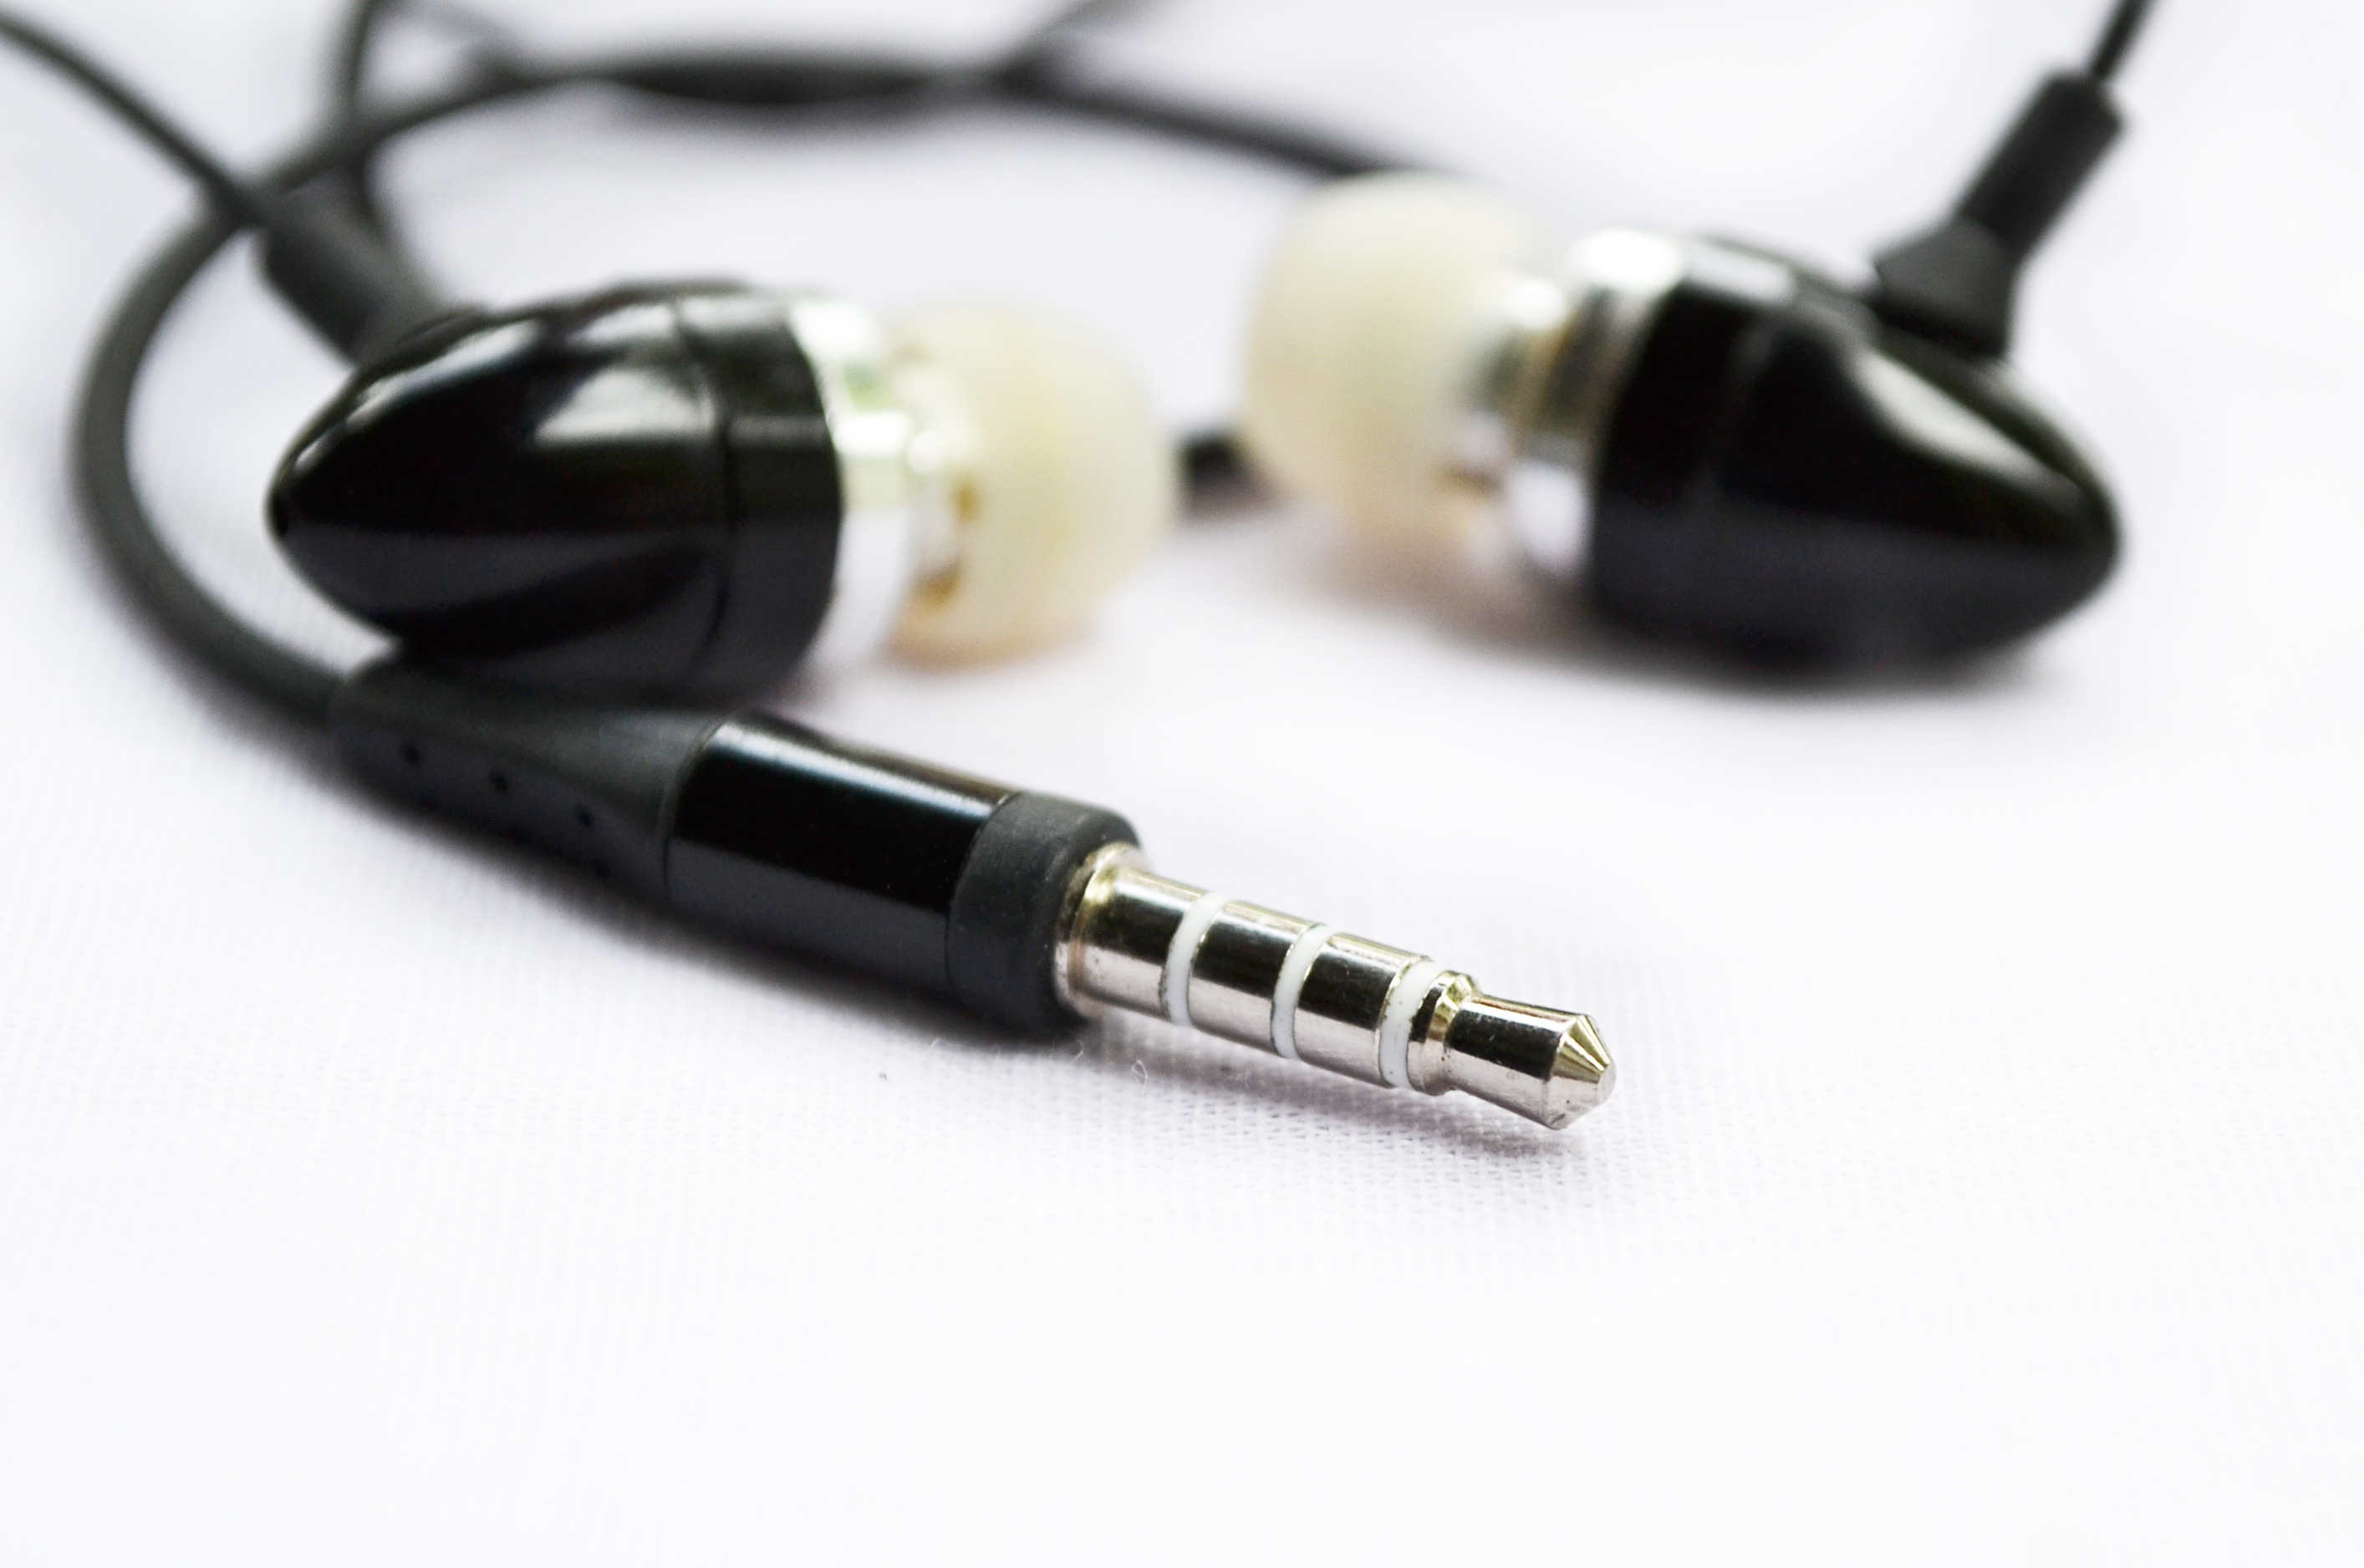
music, technology, cable, gadget, ear, fun, headphones, sound, cables, headset, sri lanka, earphones, ceylon, audio equipment, handsfree, electronic device, electronics accessory, mawanella